T. V. Honan

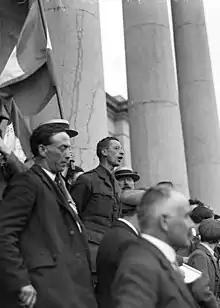
Éamon de Valera addressing crowd outside Ennis Courthouse, with T.V. Honan on his left.

Thomas Vincent Honan (20 October 1878 – 21 October 1954), known as T. V. Honan, was a Sinn Féin activist and later a Fianna Fáil politician in Ireland who served as a senator for 20 years.